Arthur Leclerc

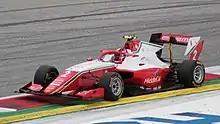
Leclerc driving the Dallara F3 2019 during the 2021 Spielberg Formula 3 round

In 2020, Leclerc joined the Formula Regional European Championship for Prema Powerteam alongside Oliver Rasmussen, Gianluca Petecof and 2019 W Series champion Jamie Chadwick, in his first year as a Ferrari junior. He started the season with a pole position hat-trick at the Misano round, taking victory in the second race. Leclerc won again in the first and third races at Paul Ricard, and he took the lead of the championship in Mugello by winning all three races of the round. However, he would lose the lead to teammate Petecof by finishing third, ninth and sixth at the Monza Circuit. Subsequently, both Leclerc and Petecof failed to win any races throughout the remainder of the season. In the final round at Vallelunga the Monegasque driver scored eight points in the first race with a sixth place, but he lost the championship to Petecof after he spun in the final race under wet conditions. On his mental mistake that costed him the title, Leclerc felt "disappointed" and had "no words". Leclerc ended the season in second with 343 points and six victories.